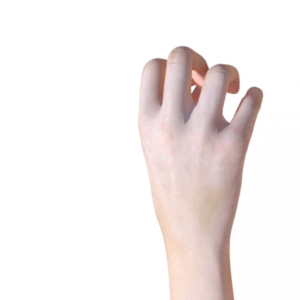
Label: rock